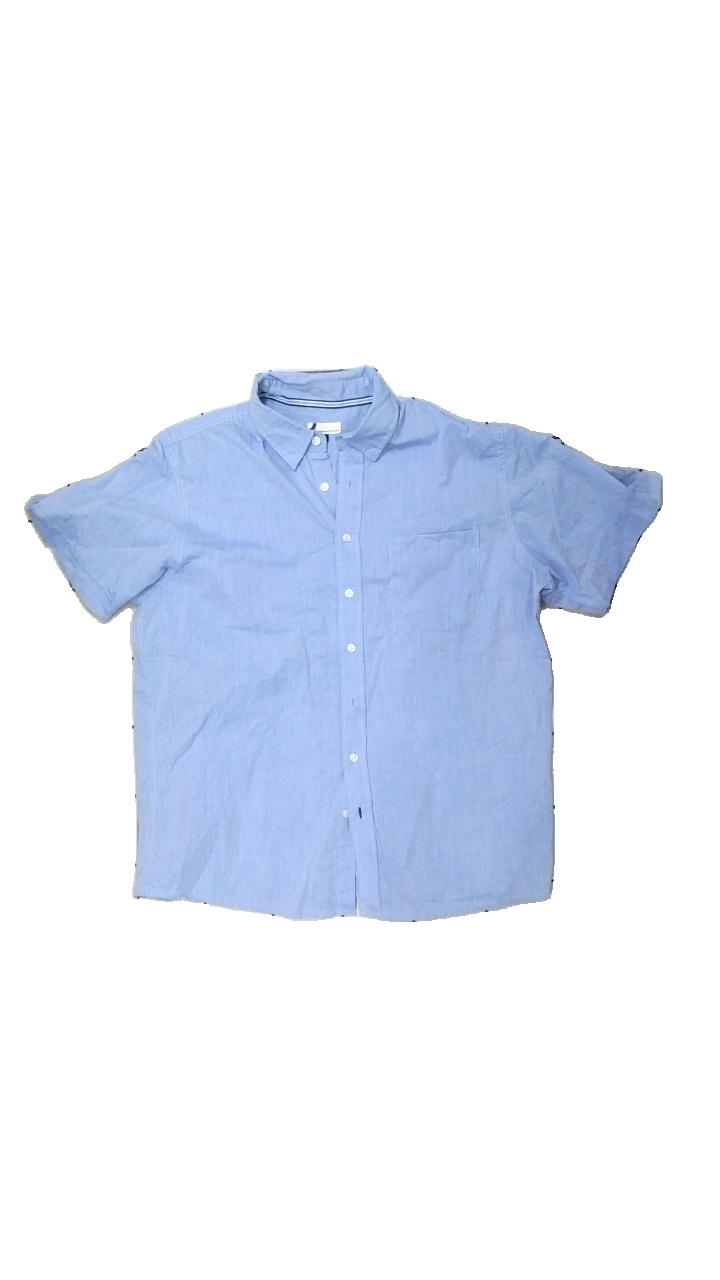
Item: Shirt (Men)
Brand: Dressman
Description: blå skjorta
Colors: Blue
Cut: Regular
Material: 53% bomull 47% polyester
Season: All
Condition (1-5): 3
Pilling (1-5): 3
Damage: nopprig
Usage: Export
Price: <50